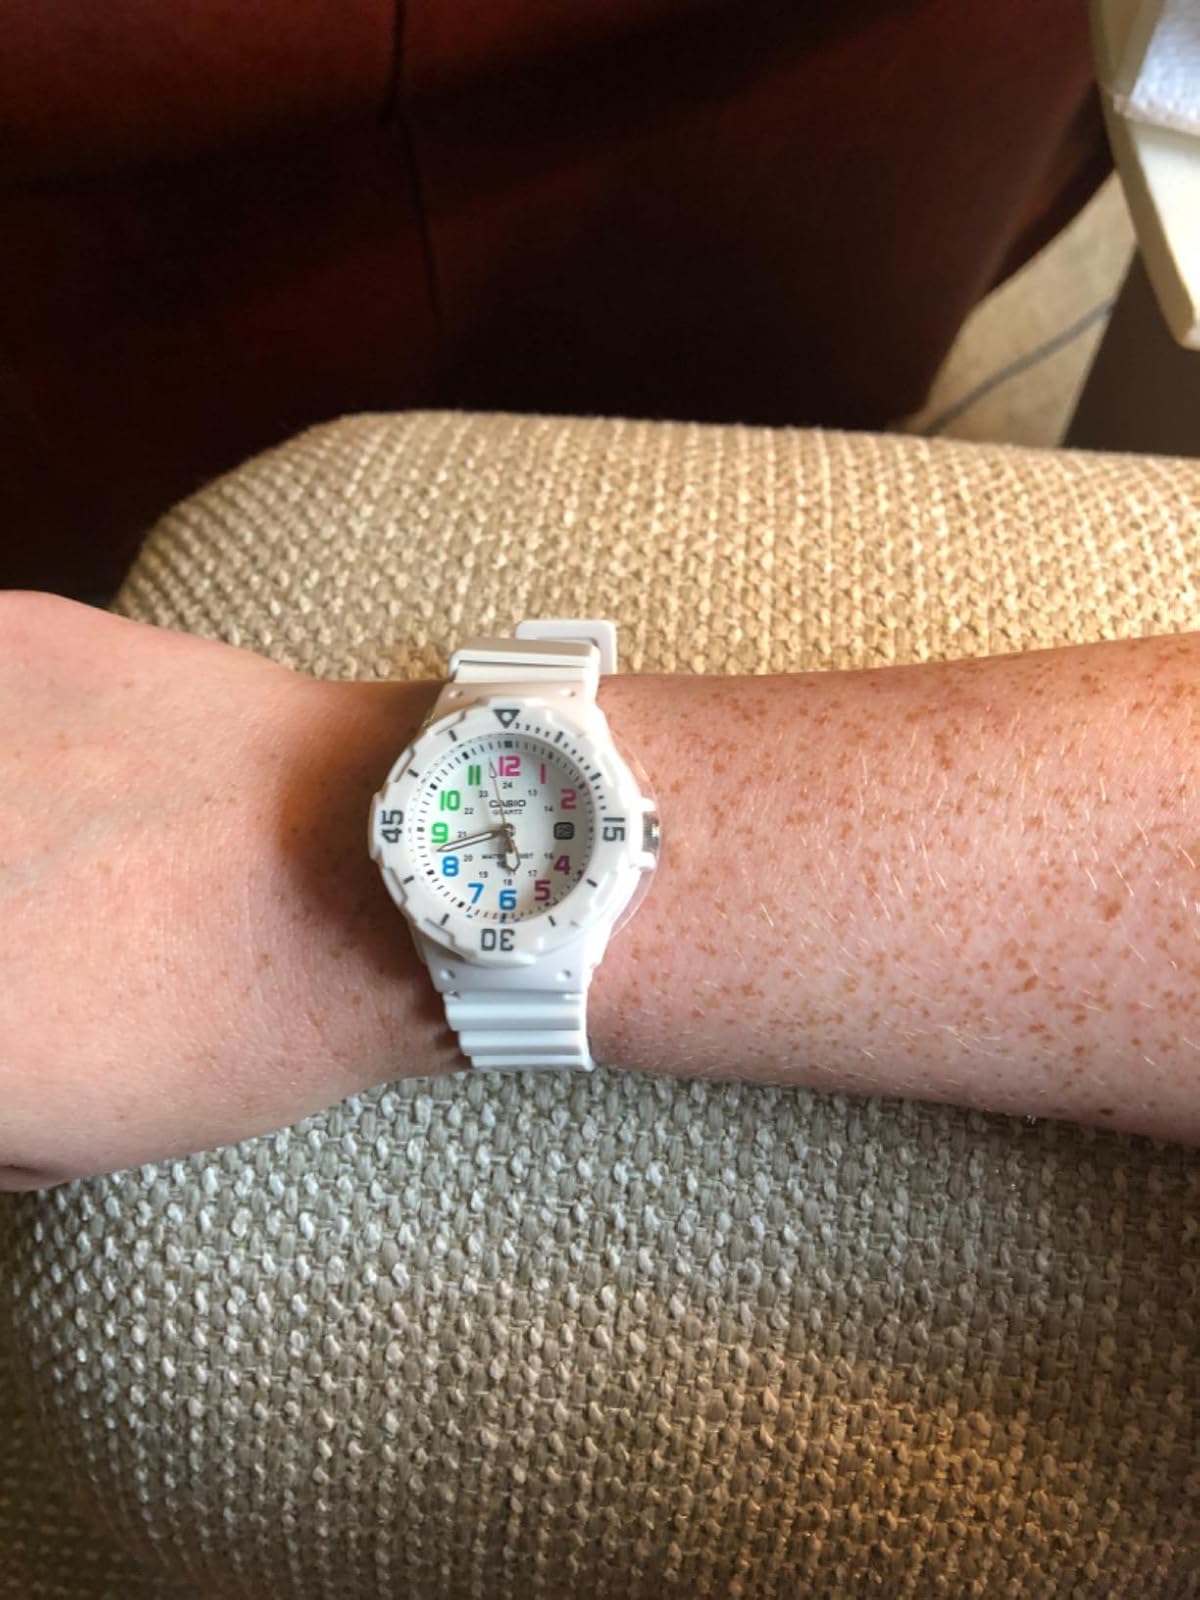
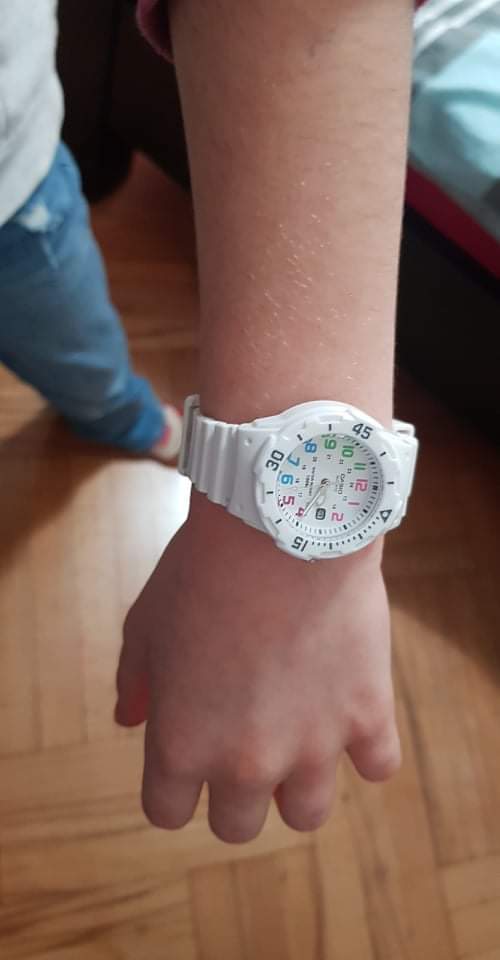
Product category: accessories_watch
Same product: yes